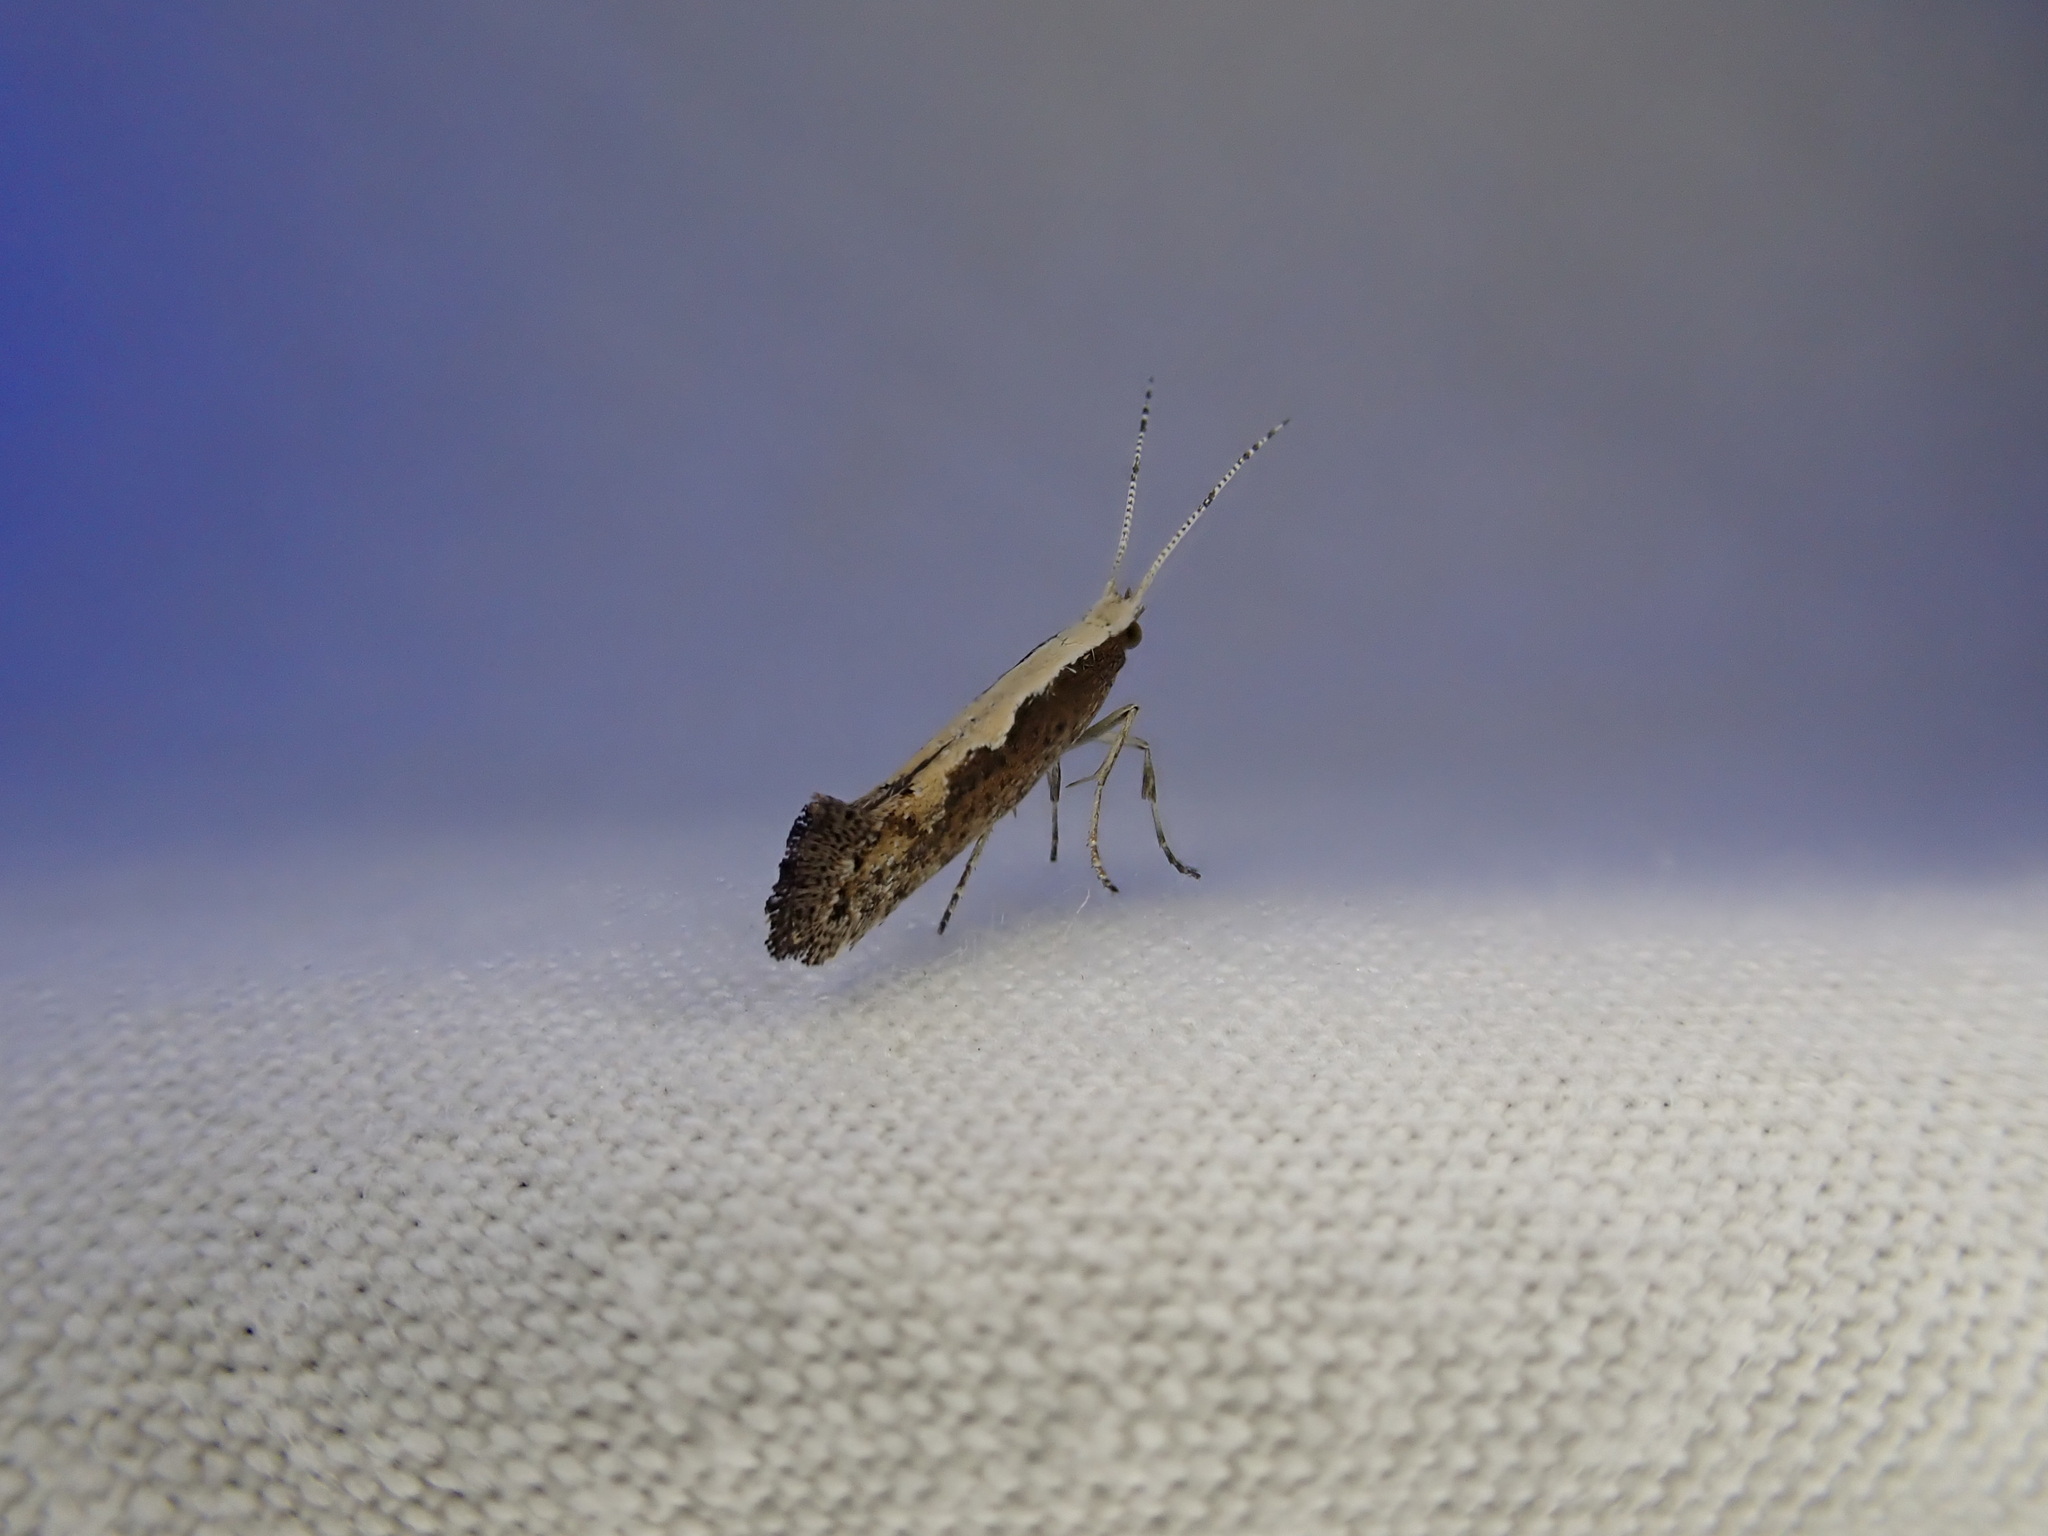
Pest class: diamondback_moth